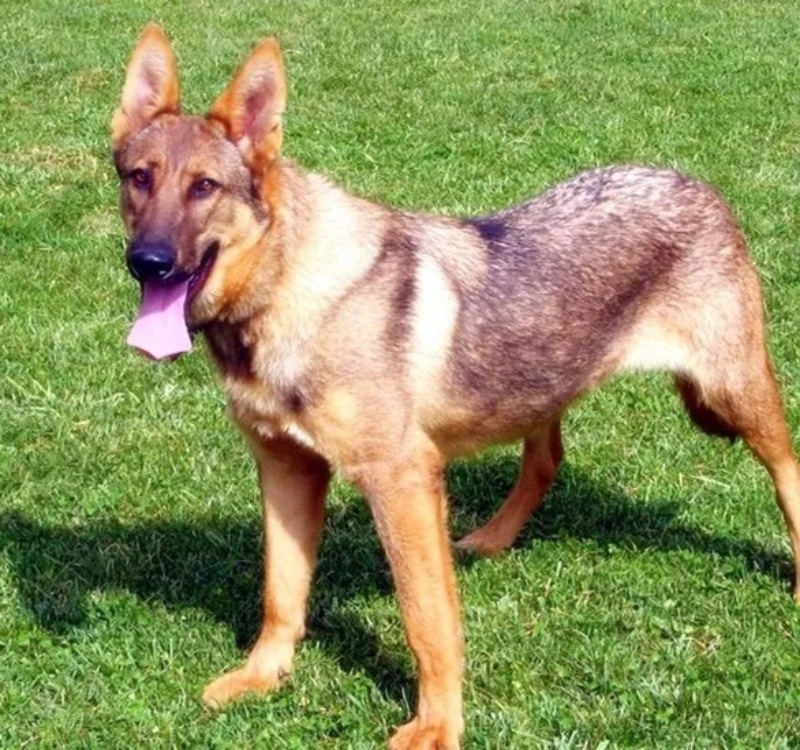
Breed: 258-n000104-Black_sable